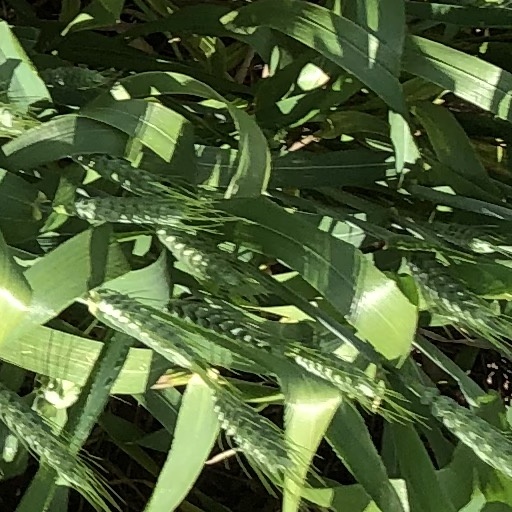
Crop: wheat